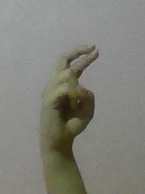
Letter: zay